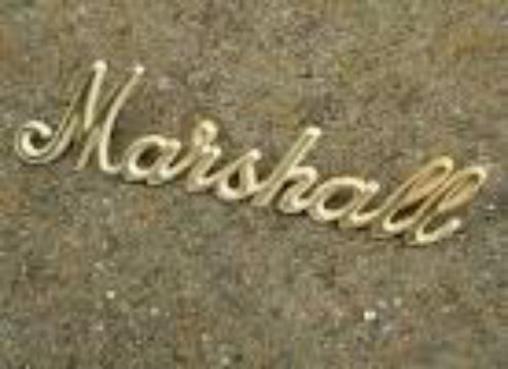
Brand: marshal
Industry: Necessities